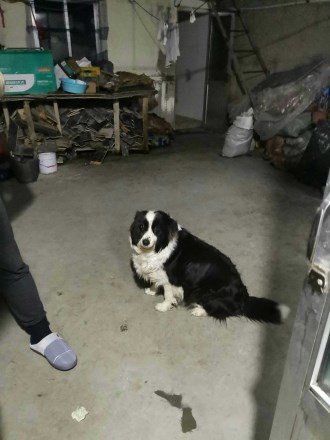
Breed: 2594-n000109-Border_collie